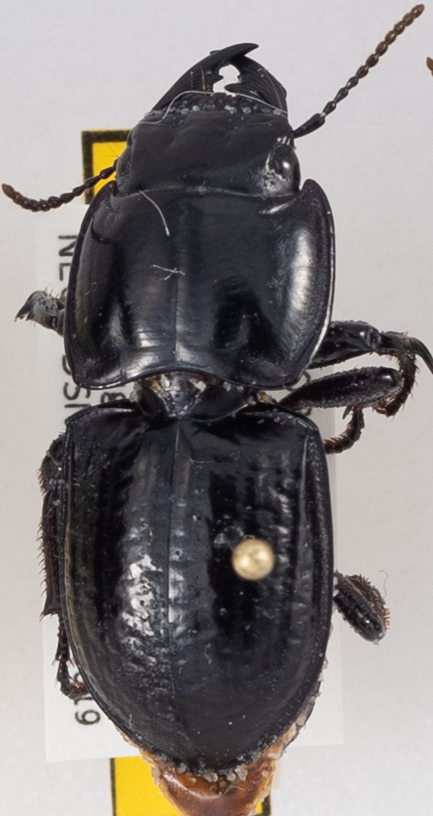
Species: Pasimachus sublaevis
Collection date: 2018-06-19
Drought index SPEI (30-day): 0.9
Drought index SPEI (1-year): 0.54
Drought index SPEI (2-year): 0.03